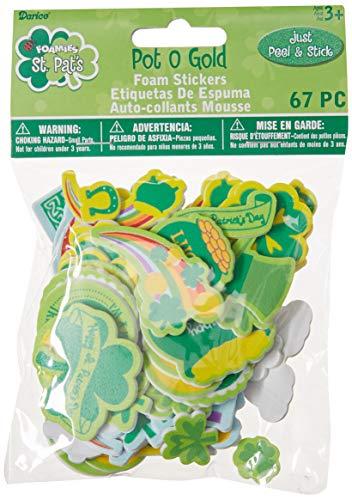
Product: Darice St. Patrick's Day Pot O' Gold Foam Stickers-67 pc
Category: Toys & Games | Arts & Crafts | Stickers
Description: These foaminess St. Pat's themed pot o' gold stickers are just the thing to put a little luck of the Irish into your St. Patrick's day.
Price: $6.88
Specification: ProductDimensions:3.1x3.1x3.1inches|ItemWeight:0.64ounces|ShippingWeight:0.64ounces(Viewshippingratesandpolicies)|Manufacturer:Darice|ASIN:B00TLI519M|Itemmodelnumber:106-5640D